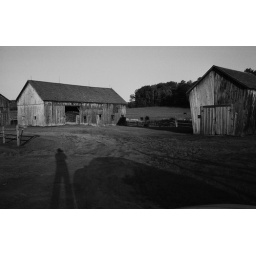
at a horse barn/farm near the Vermont/NY border of lake Champlain.